Steinar Opstad

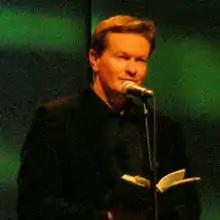
Steinar Opstad

Steinar Opstad (born 28 June 1971 in Stokke) is a Norwegian poet. He made his literary debut in 1996 with the poetry collection "Tavler og bud", which earned him Tarjei Vesaas' debutantpris.